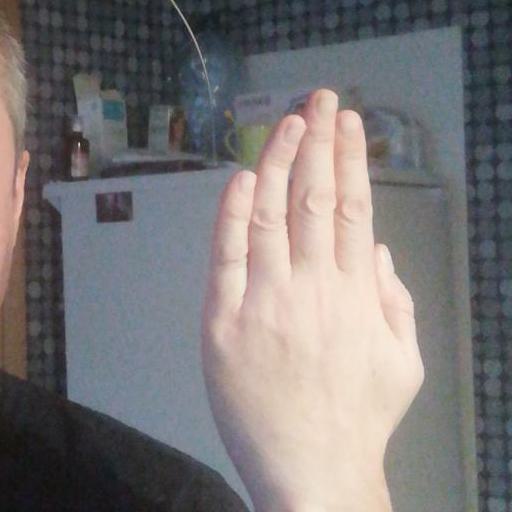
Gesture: stop_inverted